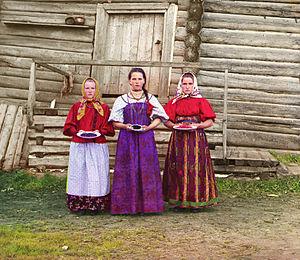
Jeunes paysannes russes devant une maison de bois traditionnelle, dans une zone rurale le long de la rivière Sheksna et près du petit bourg de Kirillov. Photographie couleur ancienne selon un procédé mis au point par l'auteur et faisant partie de son travail de documentation de l'empire russe entre 1909 et 1915. Español: Jovenes paisanas rusas frente a una casa de madera tradicional, en un área rural que se extendía a lo largo del río Sheksna, cerca de la pequeña ciudad de Kirillov. Antigua fotografía a color de Rusia, tomada por Sergei Mikhailovich Prokudin-Gorskii como parte de su trabajo para documentar el Imperio Ruso desde 1909 hasta 1915. Русский: Молодые русские крестьянки на фоне традиционного деревянного дома вдоль реки Шексна в деревне Топорня недалеко от небольшого города Кириллов. Ранняя цветная фотография из России, полученная Сергеем Михайловичем Прокудиным-Горским как часть его работы о Российской империи в 1909-1915 годах. Italiano: Giovani contadine russe di fronte ad una tradizionale casa in legno, in una zona rurale lungo il fiume Sheksna vicino alla cittadina di Kirillov. Una delle prime fotografie a colori dalla Russia, creata da Sergej Michajlovič Prokudin-Gorskij come parte del suo lavoro per documentare l'Impero Russo (Progetto «Gli splendori della Russia» 1909-1915).
Olga Ivanovna Preobrajenskaïa, née le 24 juillet 1881 et décédée le 31 octobre 1971 à Moscou, est une actrice, scénariste et réalisatrice russe puis soviétique.
Sergueï Mikhaïlovitch Prokoudine-Gorski, né le 30 août 1863 à Founikova Gora et mort le 27 septembre 1944 à Paris, est connu pour sa carrière de chimiste puis de photographe à la photographie couleur. Il a laissé un témoignage unique sur la Russie du début du XXᵉ siècle.
Collection des curiosités remarquables de l'Empire russe par Prokoudine-Gorski est une des premières collections au monde de photographies en couleurs. Elle constitue un patrimoine unique pour les peuples de l'ancien Empire russe et pour toute l'humanité. Son créateur est le célèbre inventeur russe Sergueï Prokoudine-Gorski. Mais il faut remarquer que l'exécution effective de nombreuses photos est due à ses collaborateurs.